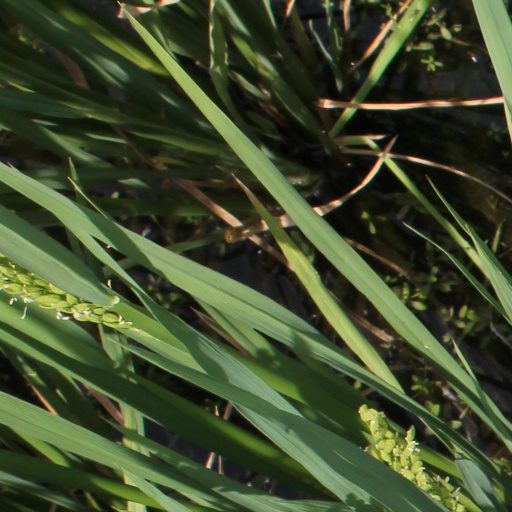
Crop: rice